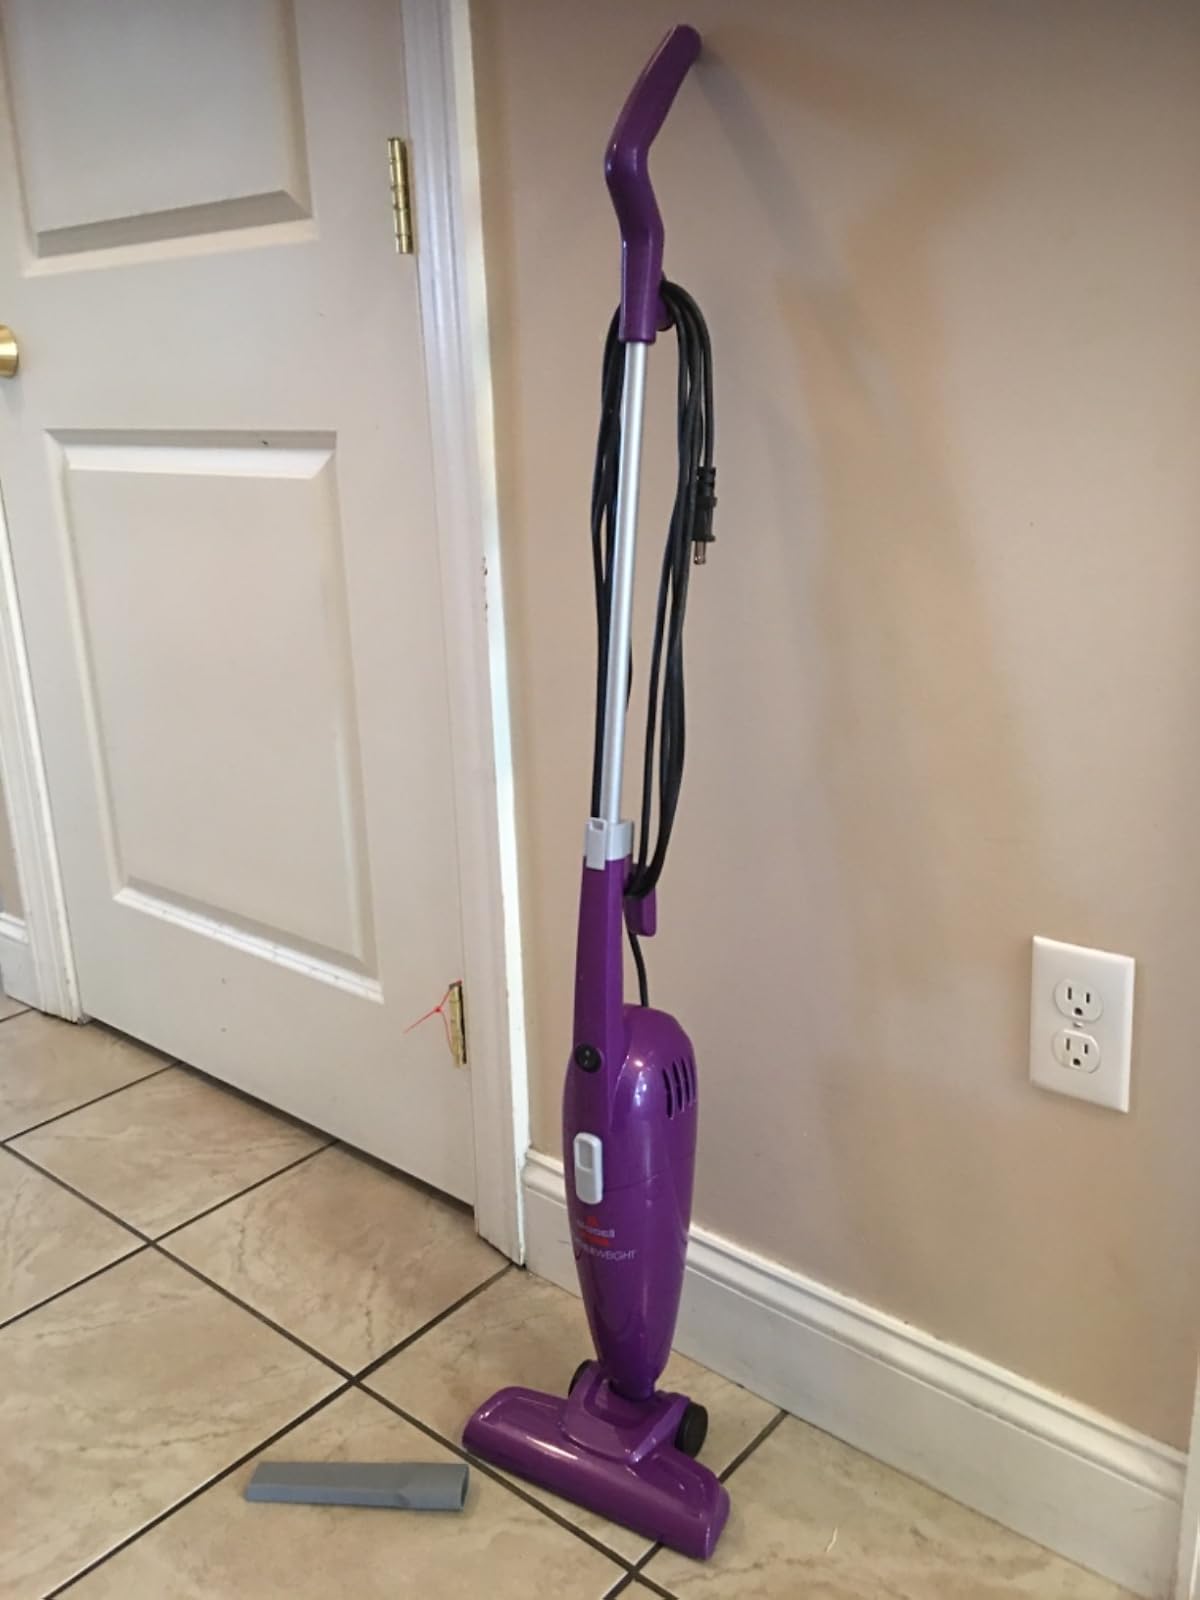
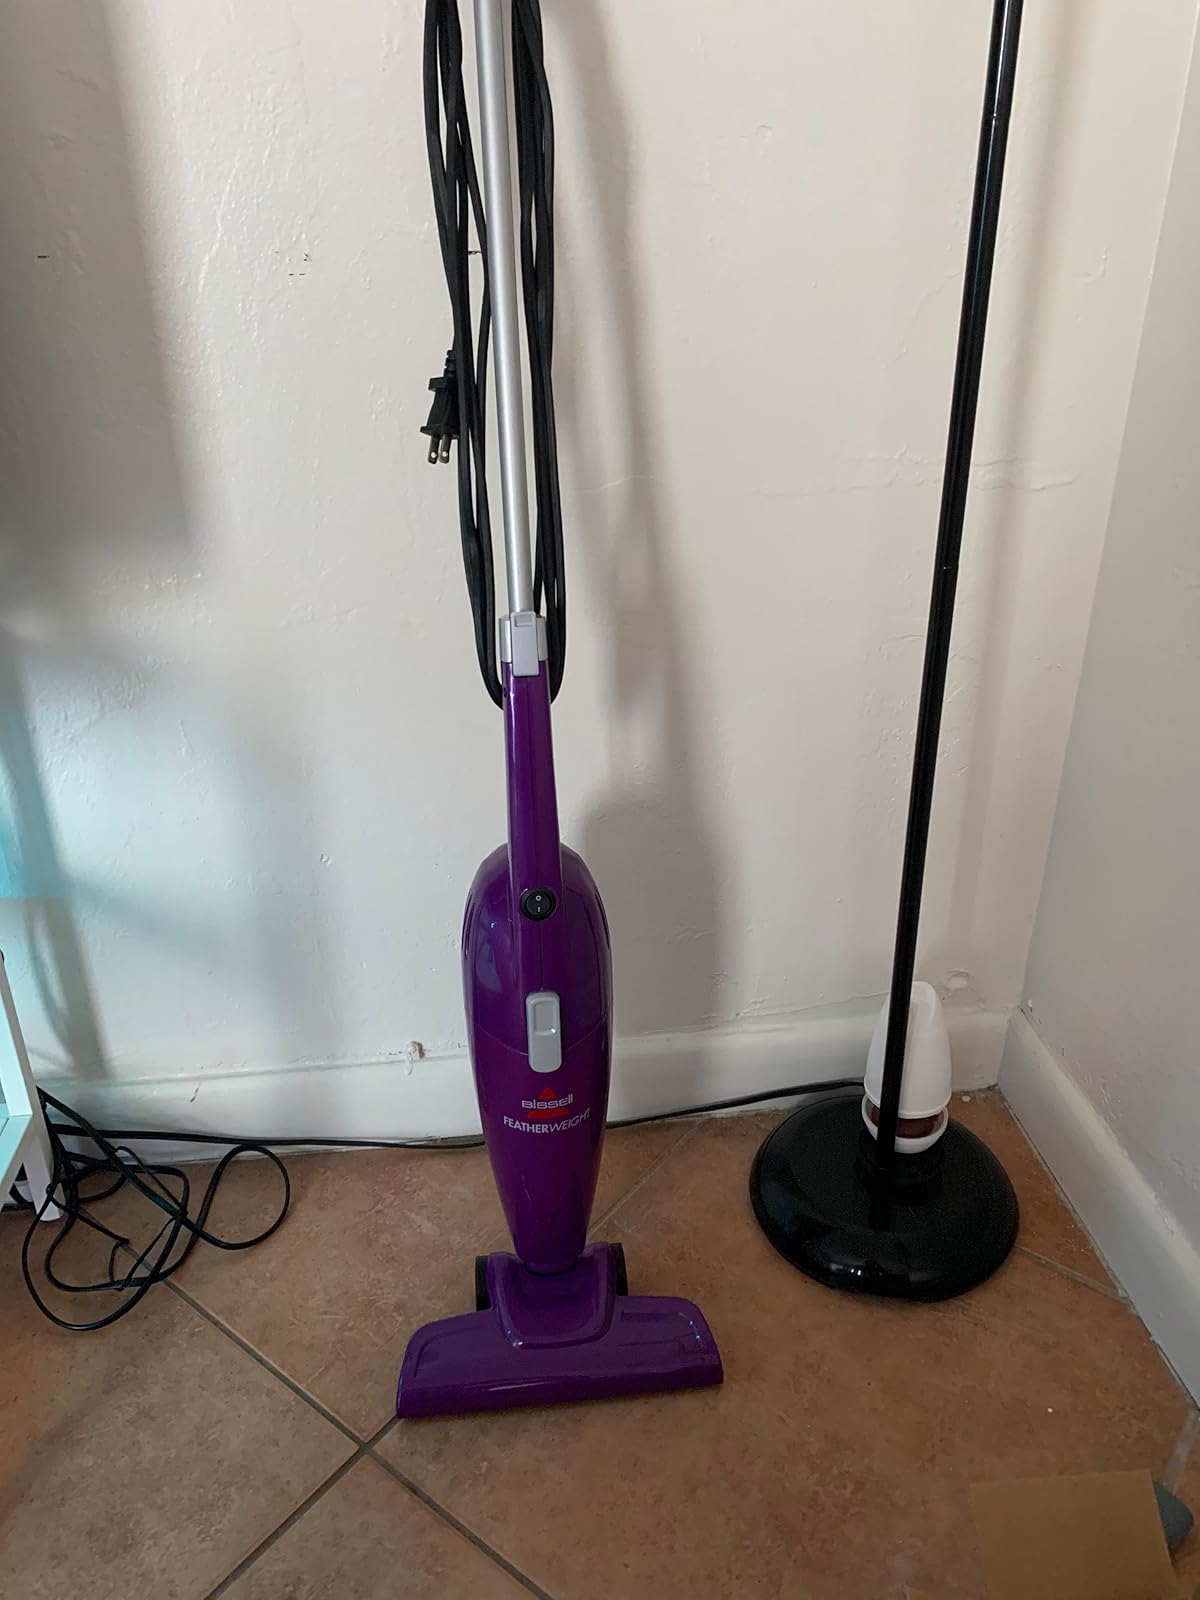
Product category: items_vacuum
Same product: yes